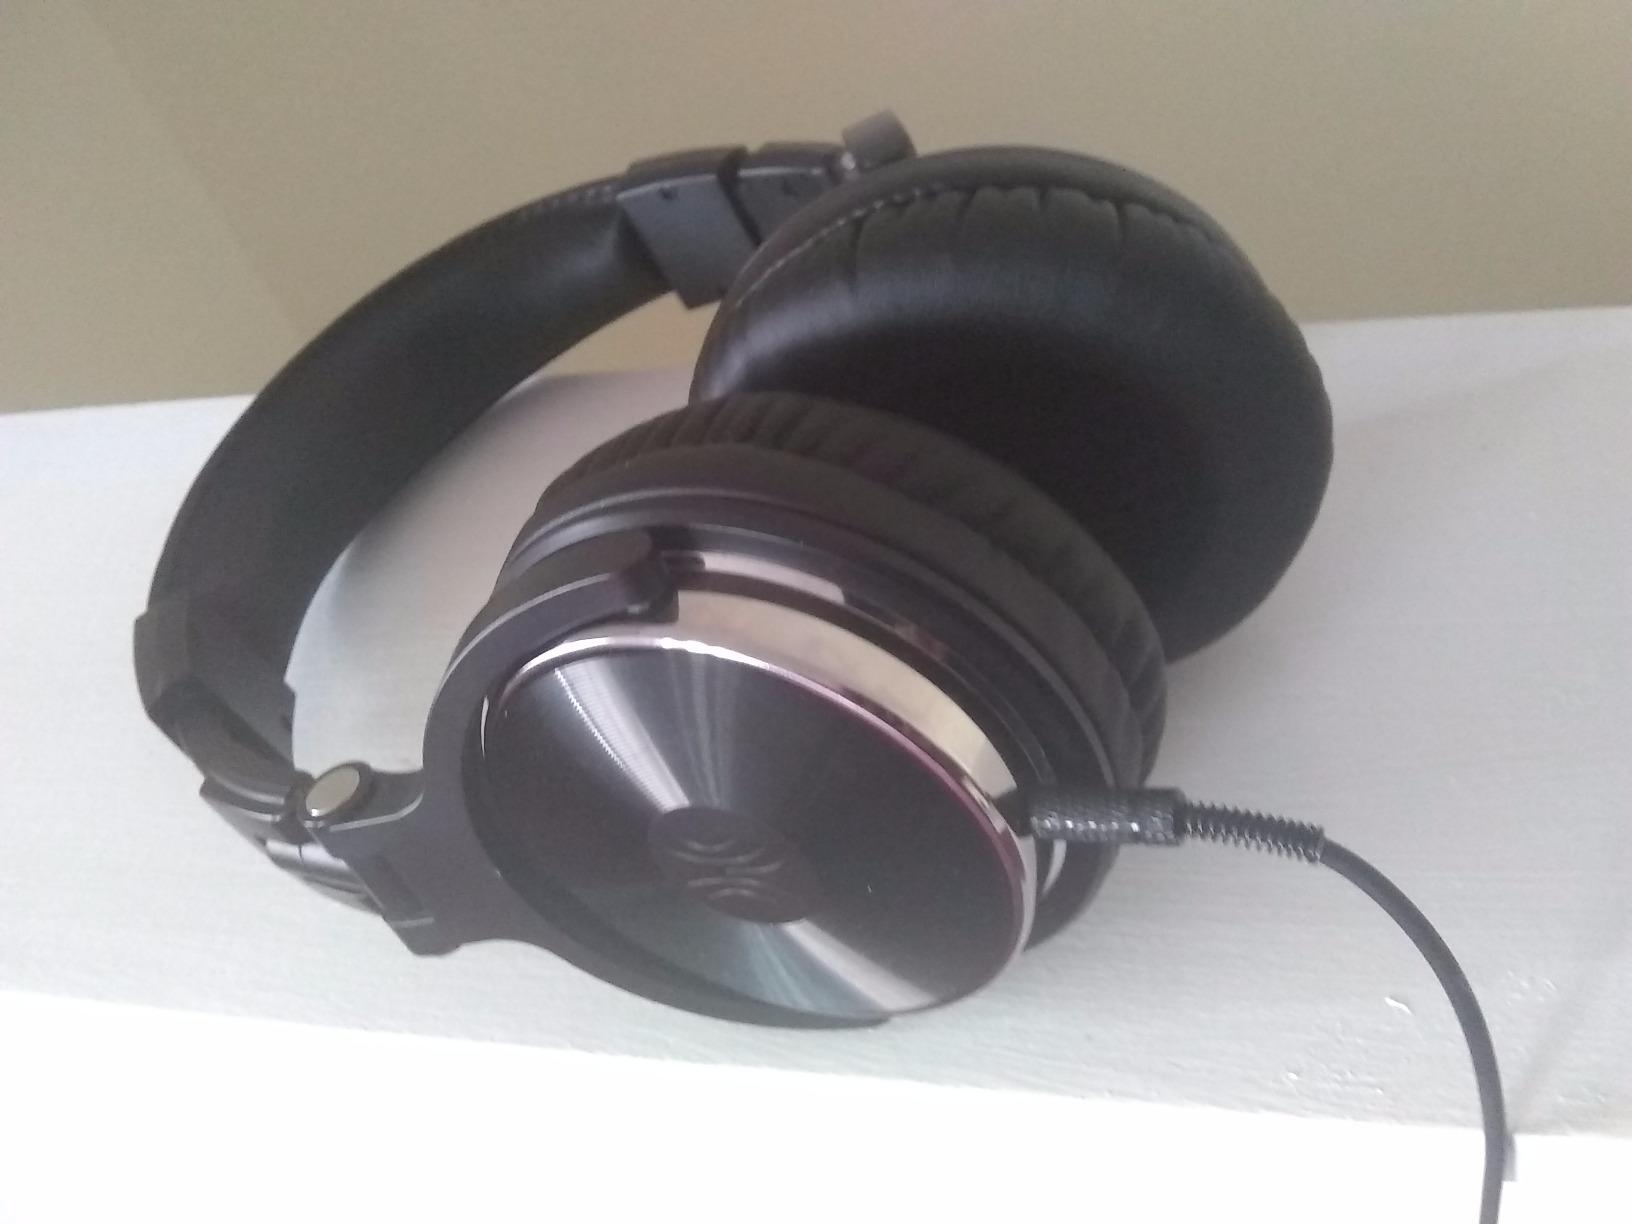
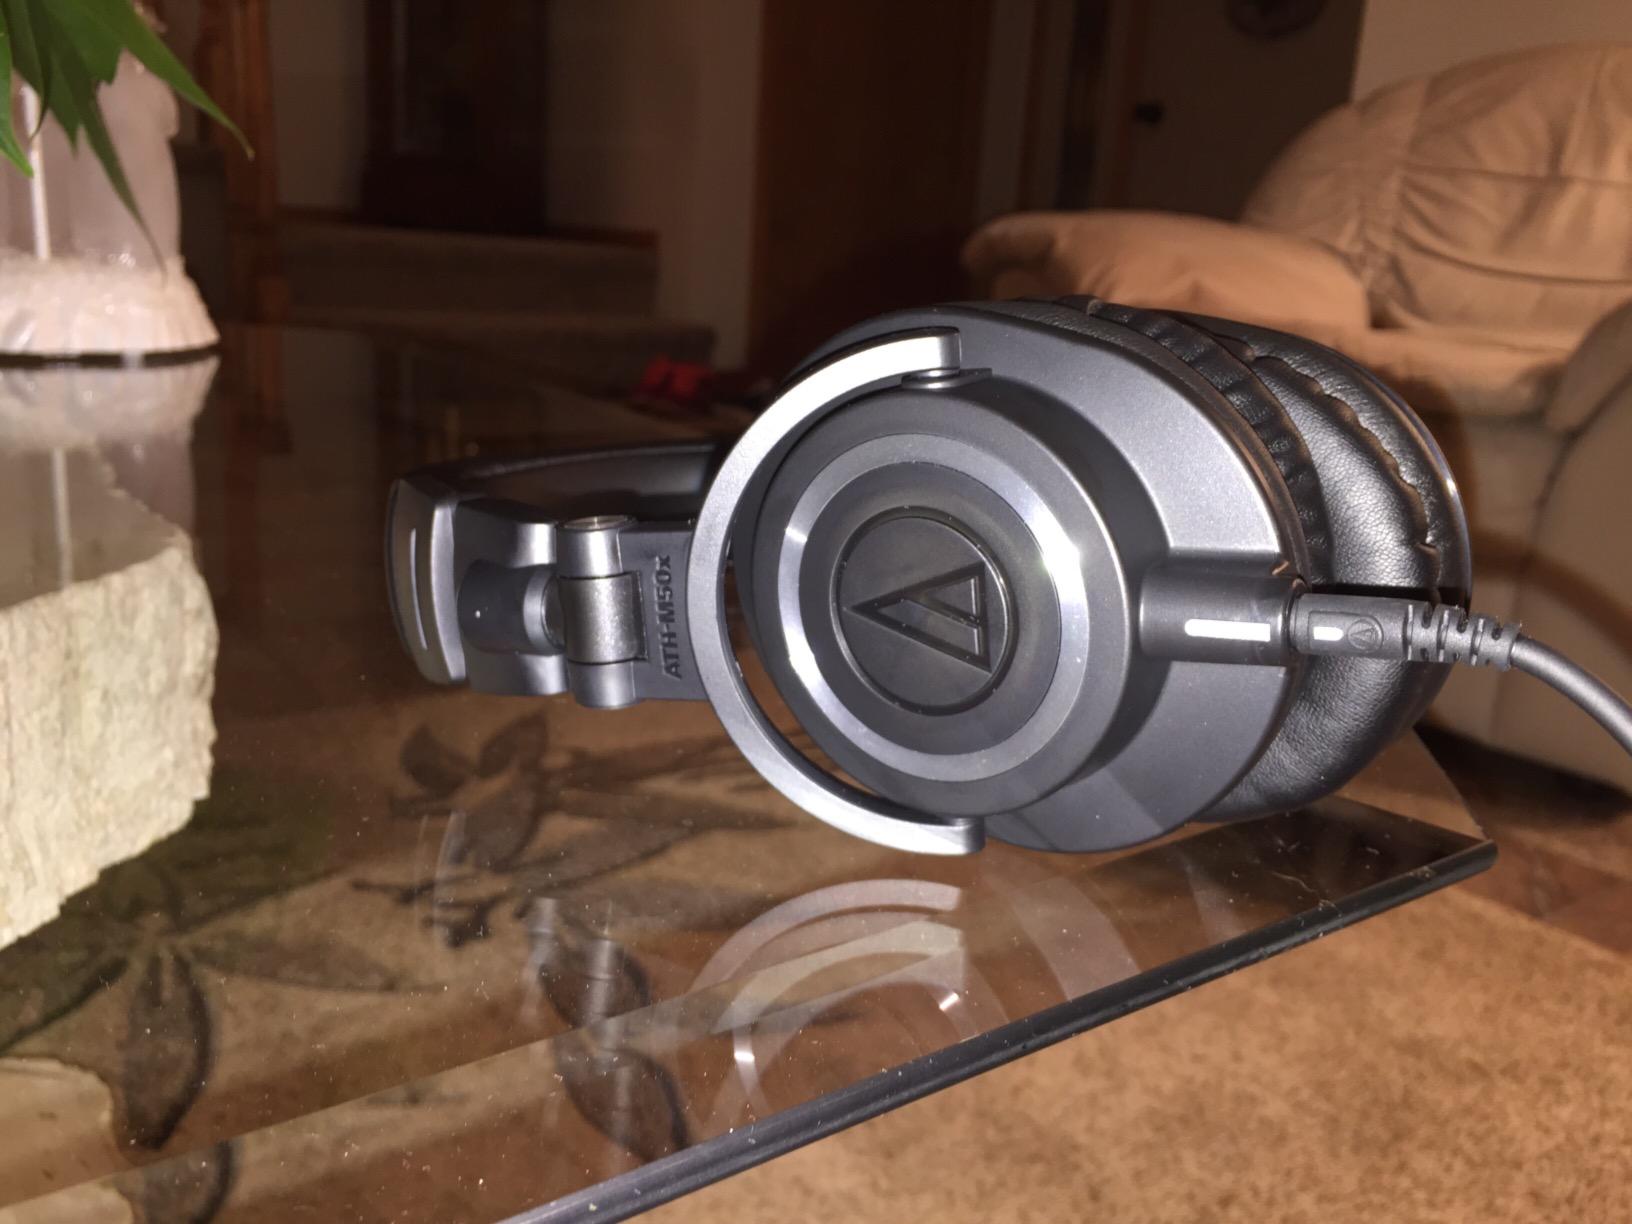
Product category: headphones
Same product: no